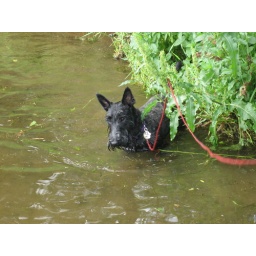
Lucy went swimming in the lake at the cabin.